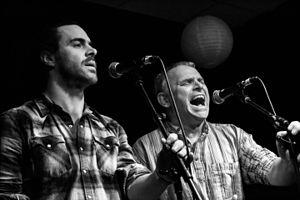
Fest-deiz et fest-noz du 5ème «
Krismenn, né Christophe Le Menn le 14 mars 1981 à Landerneau, est un rappeur, auteur-compositeur-interprète et musicien français de culture bretonne. Il est le représentant du rap en breton et du chant breton mêlé au flow du hip-hop aux sonorités post-folk et à la musique électronique. Il est l'inventeur du « kan ha beatbox », associant le chant à danser appelé kan ha diskan au human beatbox.